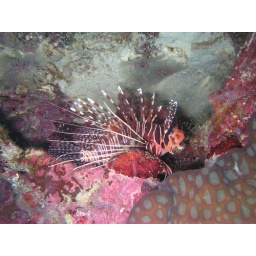
the lion in the water